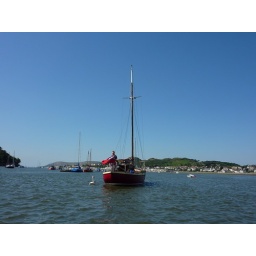
This image is my dad's boat Rona that's in the key at near Conwy castle